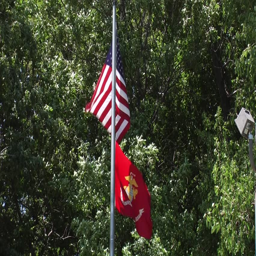
flags blowing in the wind